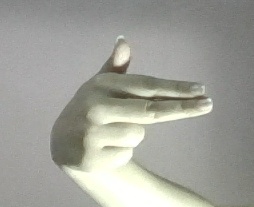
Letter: ghain